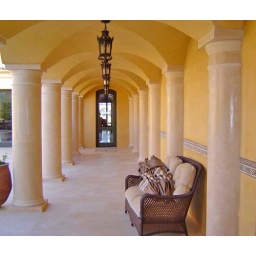
This luxurious home in Palm Desert California benefitted from the addition of limestone coatings to outdoor columns and walkways.